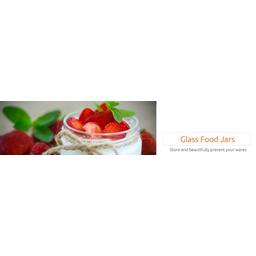
Label: glass